Coronation of the Thai monarch

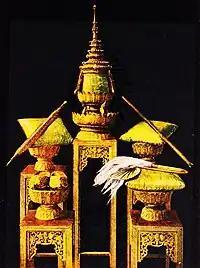
The five items of the Royal Regalia of Thailand

King Chulalongkorn (Rama V) ascended to the throne at the age of 15, under the regency of Somdet Chaophraya Sri Suriwongse. He was given no political power, but was crowned with a full ceremony on 11 November 1868, only a month after the death of King Rama IV. When he attained majority at the age of 20, the King underwent another coronation ceremony on 16 November 1873. For King Rama V, the second coronation was vital in legitimising his reign, not only in the eyes of the populace and the nobility, but also to those of the Western colonial powers. The King took the opportunity of the general audience at the end of his second coronation to make a remarkable announcement, as recalled by Sir Andrew Clarke, the governor of the Straits Settlements: "The King delivered an address and, at the end of it, announced the abolition of the practice at his Court of kowtowing and lying down in the royal presence. As the words passed his lips, the recumbent figures rose, and the effect was described by those present as most impressive."